Sülzburgstraße station

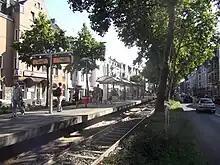
Sülzburgstraße station

Sülzburgstraße is a station on the Cologne Stadtbahn line 18, located in the Cologne district of Lindenthal. The station lies on Luxemburger Straße at its junction with the shopping street Sülzburgstraße, after which the station is named.